C/O Sir

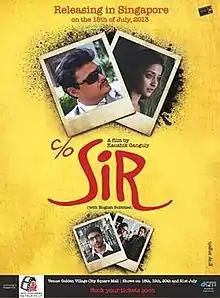

C/O Sir ("Care of Sir") is a 2013 Indian Bengali romantic thriller film directed by Kaushik Ganguly and produced by Jaspreet Kaur. The film tells the story of a blind school teacher's life and his struggle to prevent the school from being sold. The lead character is played by Saswata Chatterjee. It went on to Singapore Film Festival 2013.